Antonio Orendain

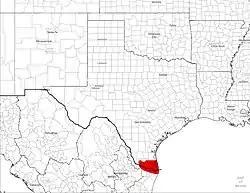
Map of Texas with the Rio Grande Valley shown in Red

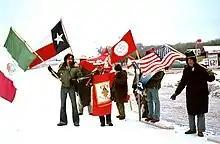
17 February 1979. Members of the Texas Farm Worker's Union at a march.

In 1975, Orendain separated from the United Farm Workers Union and created the Texas Farm Workers Union. The major reason for Orendain to split from the National Farm Workers Association and devote his time fully to Texas agricultural workers was a confrontation between El Texan Ranch and union workers where the supervisor fired strikers as well as their supporters on May 26, 1975. The Texas Farm Workers Union was created to be more specifically located for the Rio Grande Valley instead of relying on help from the National Farm Workers Union which was based in California.